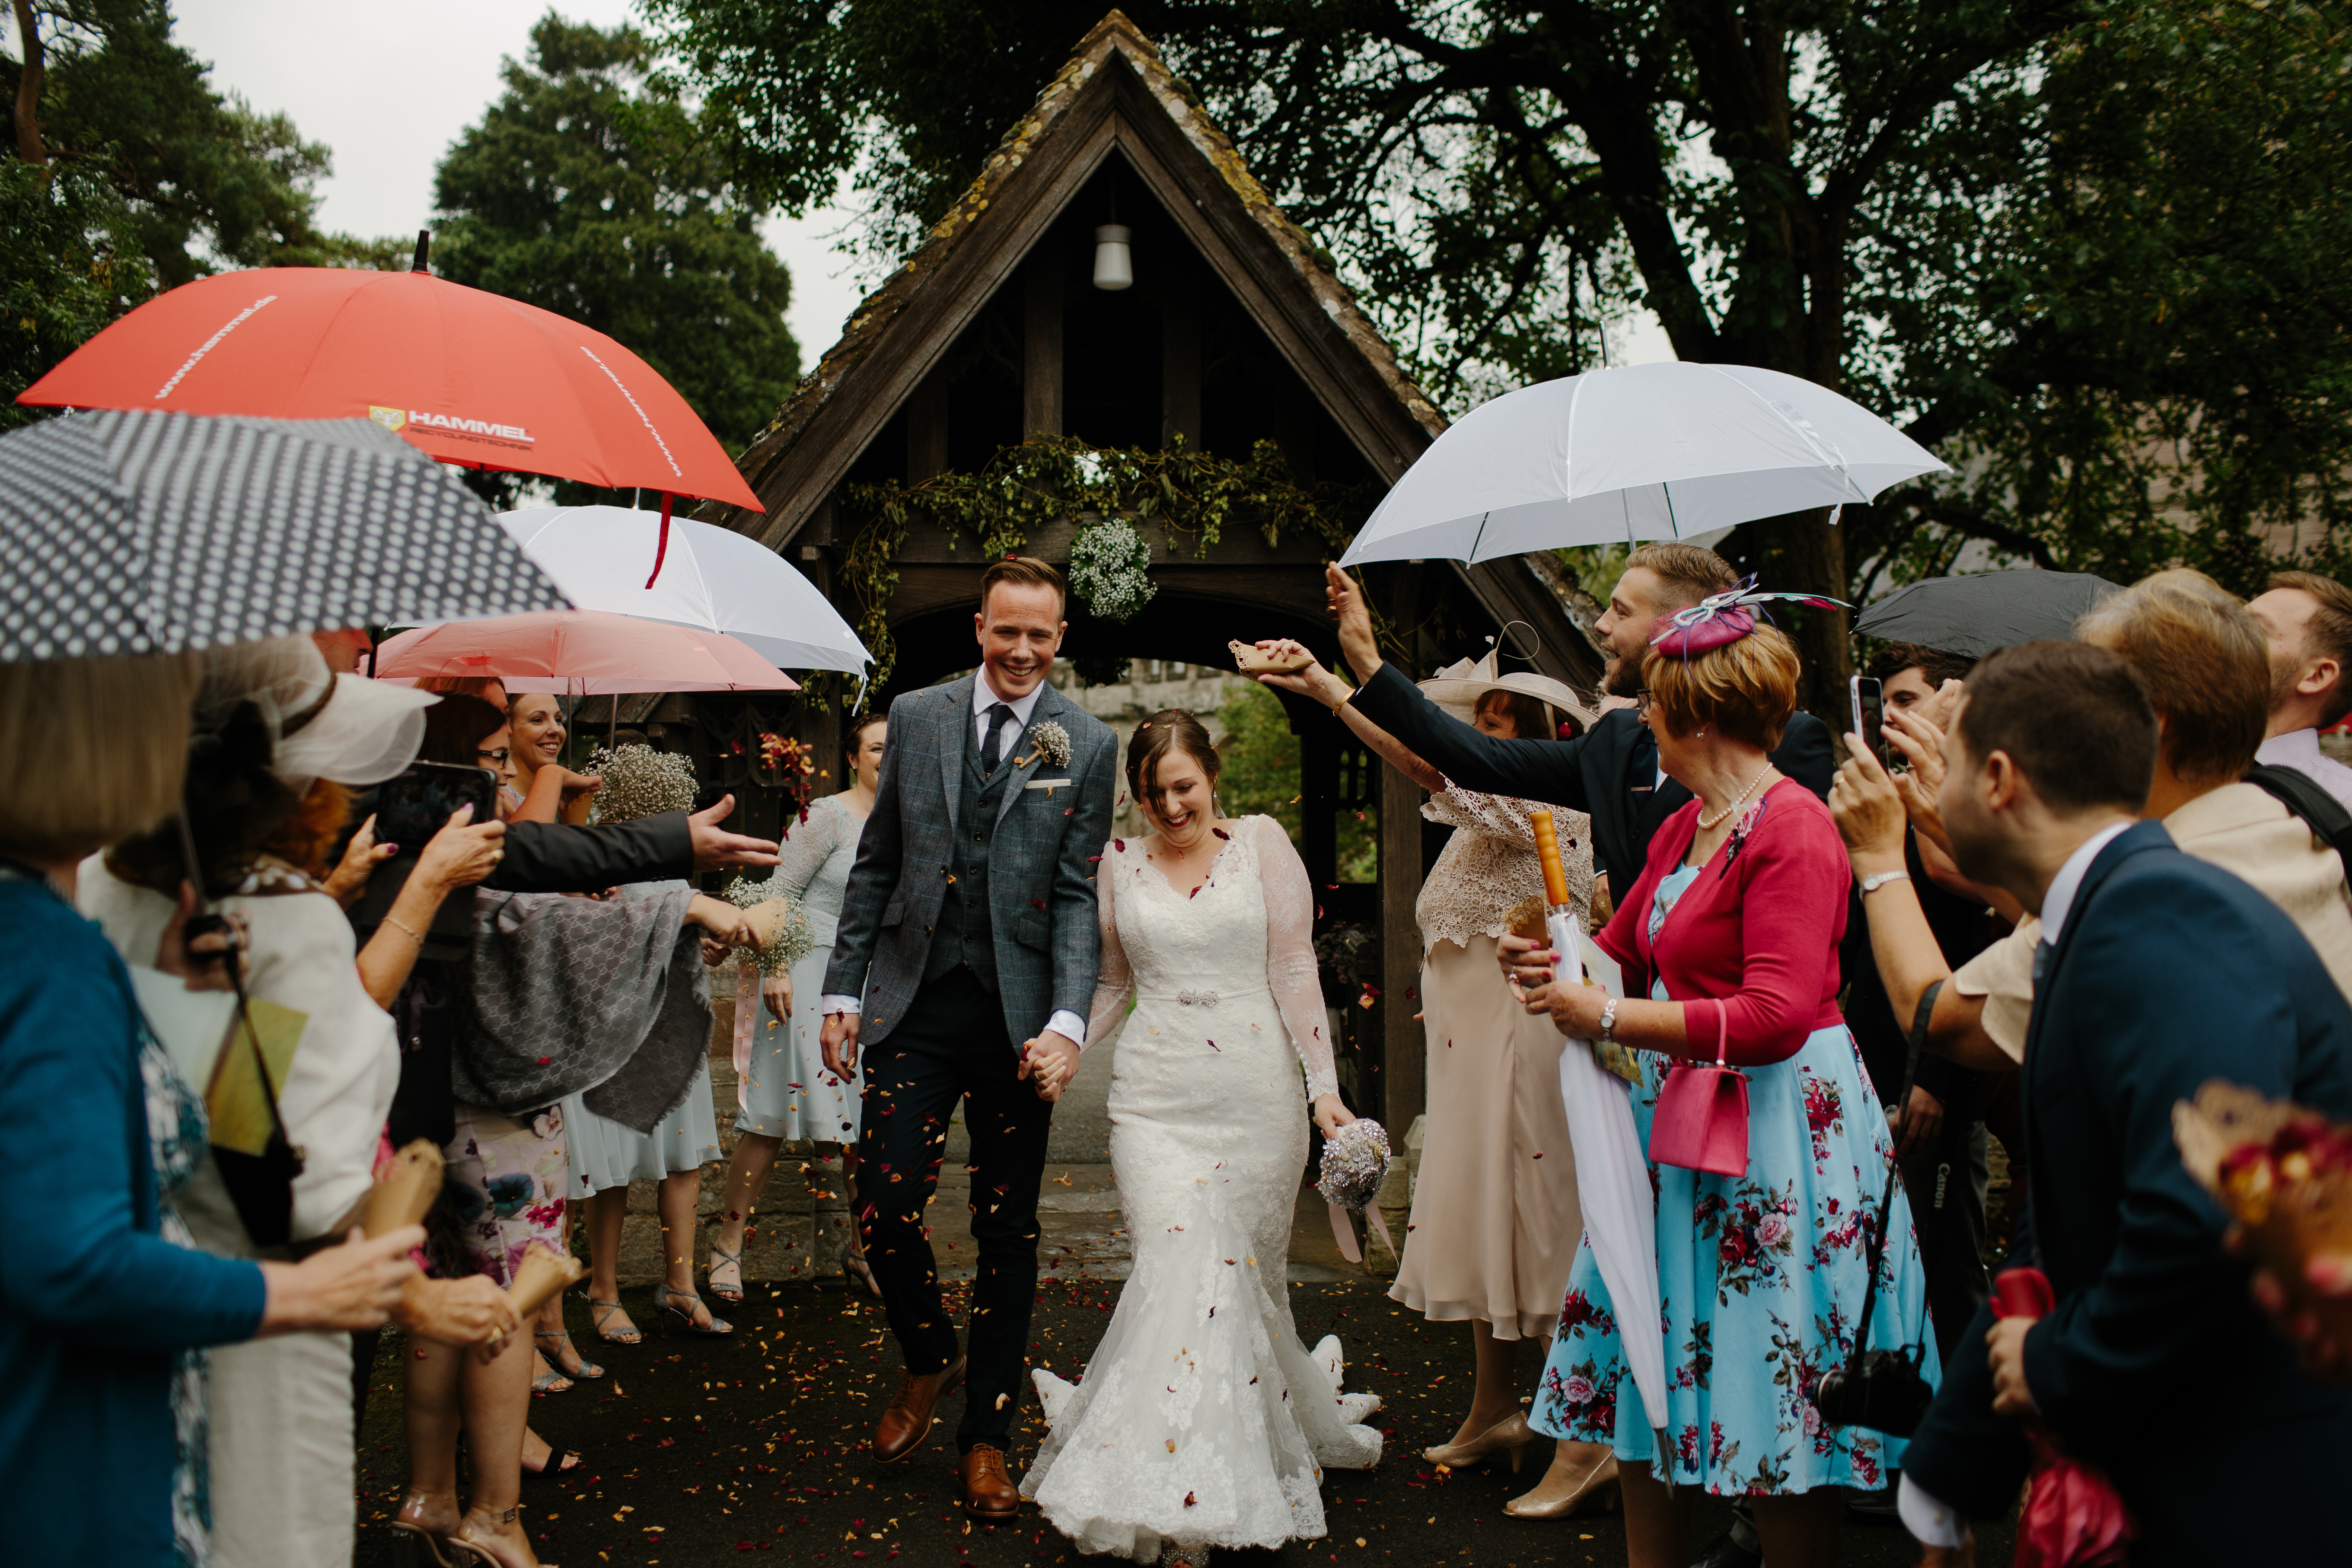
crowd, festival, temple, tradition